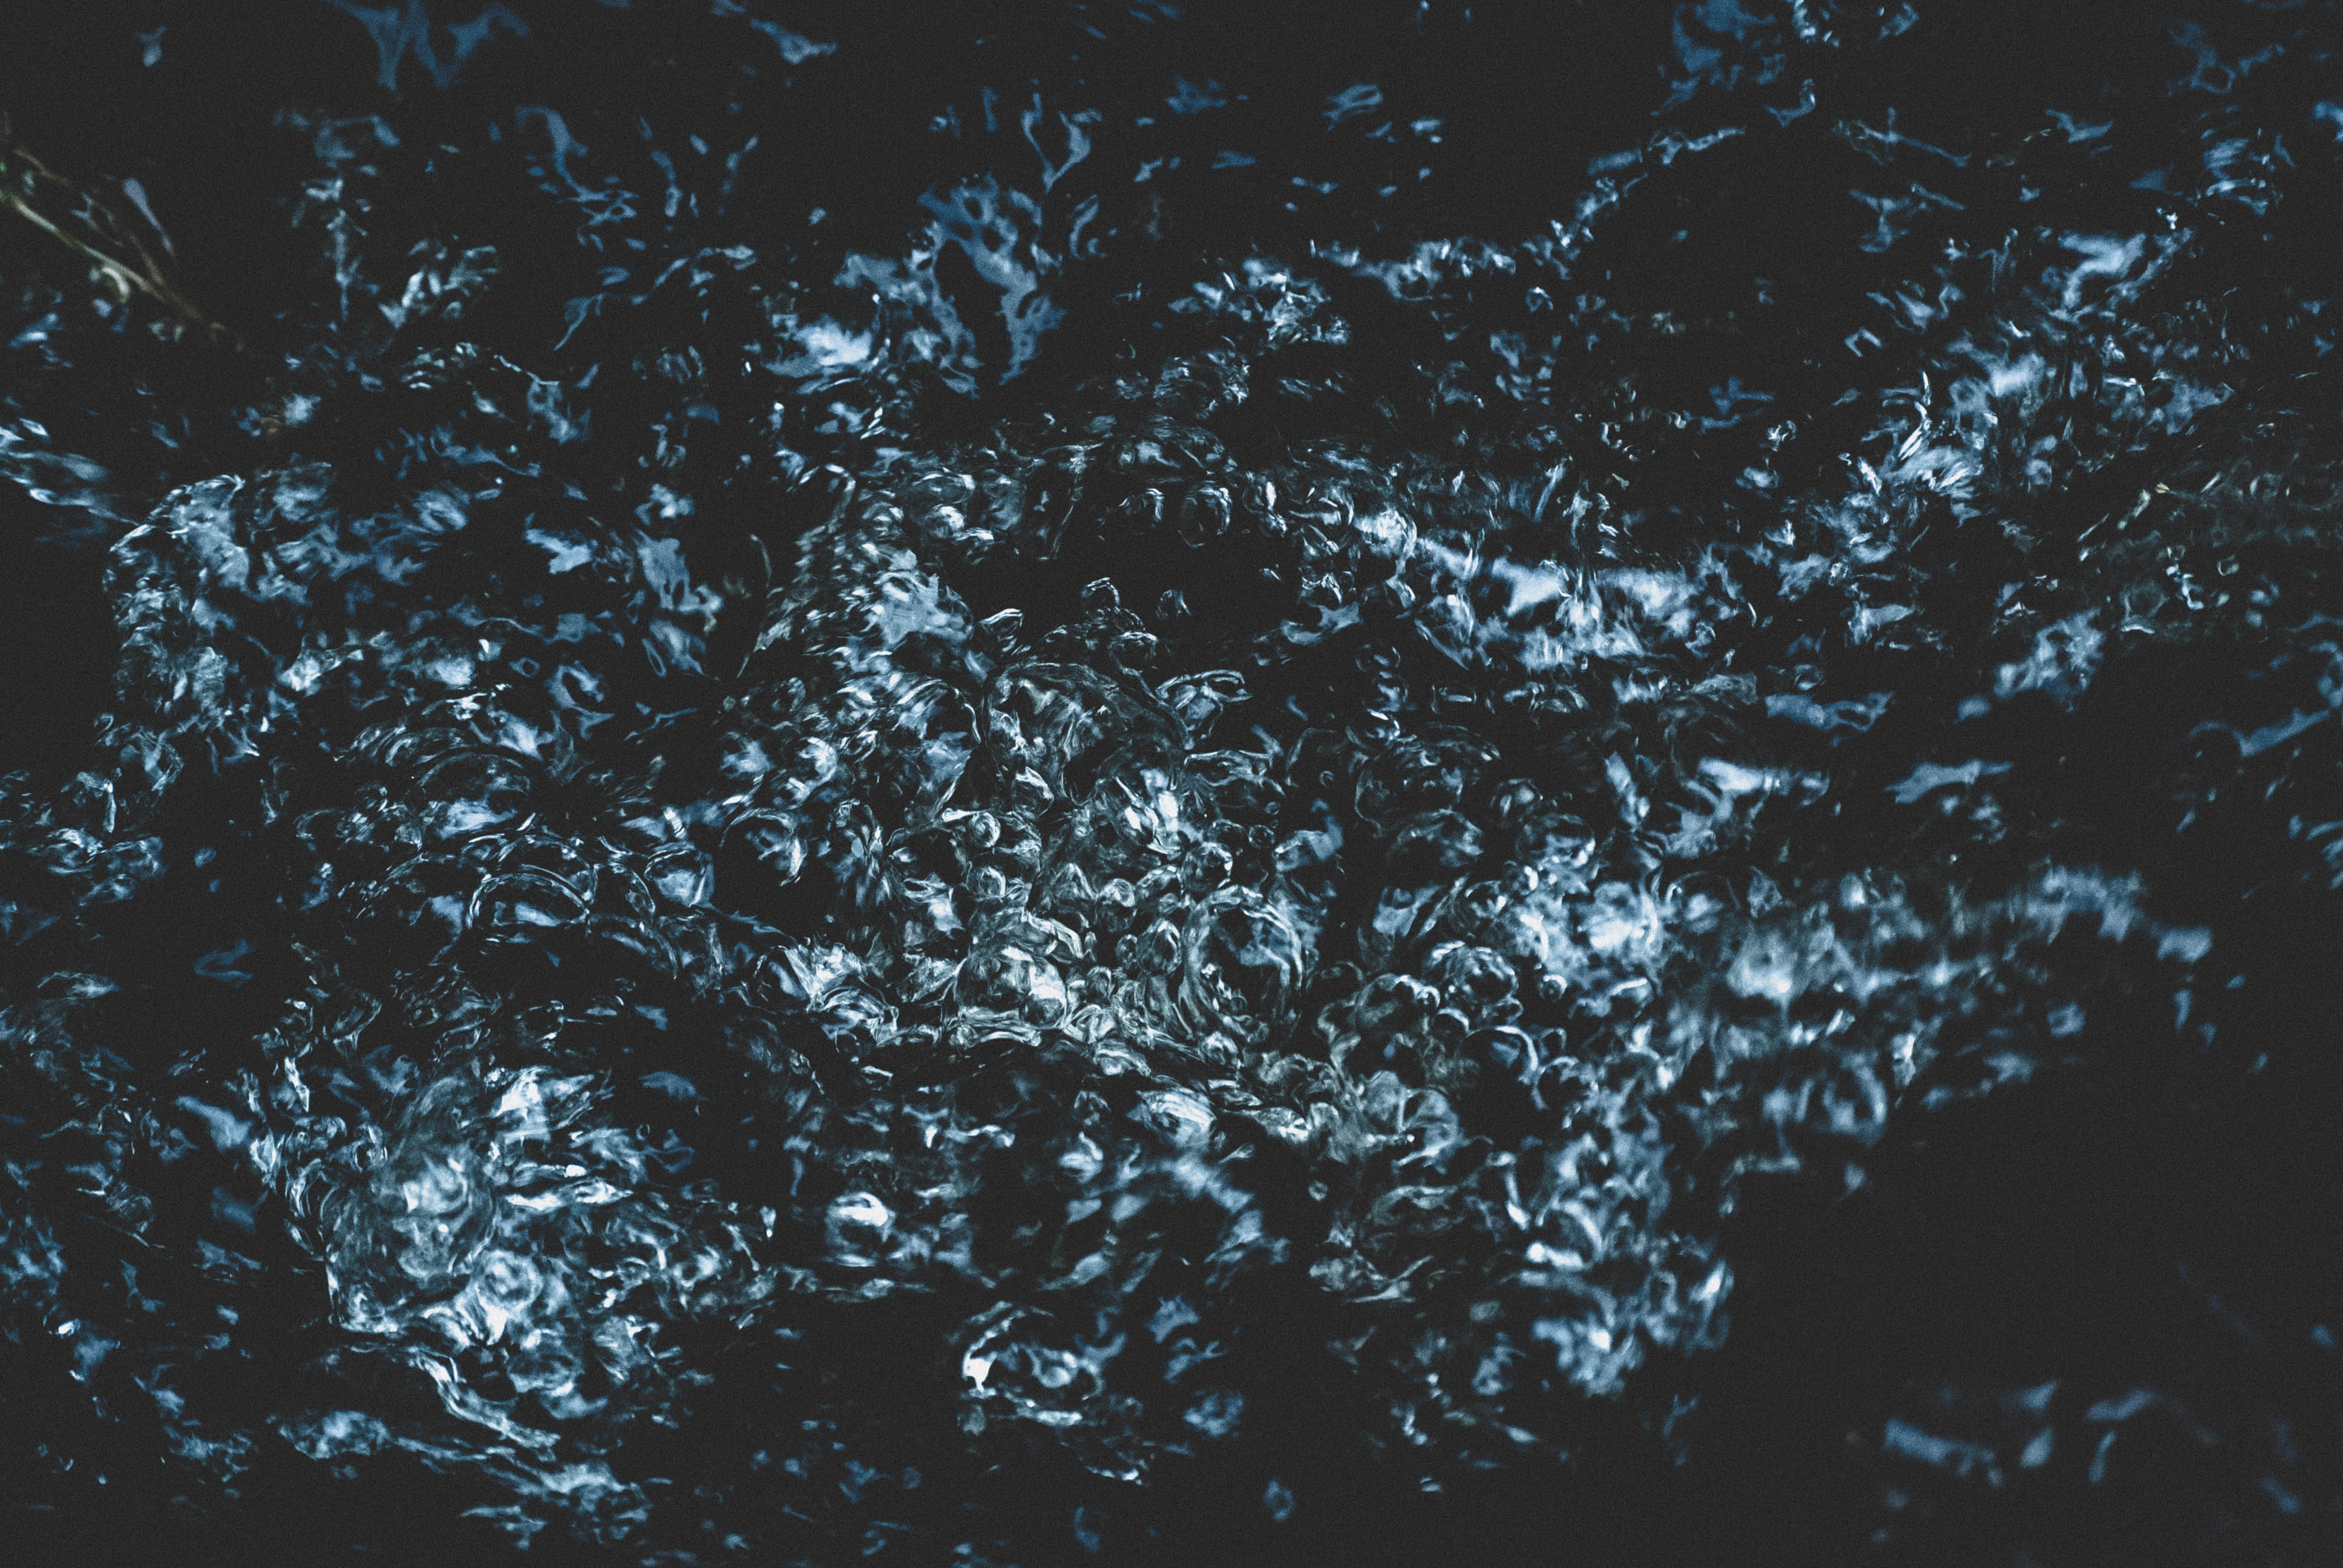
tree, branch, black and white, sky, night, sunlight, texture, leaf, frost, weather, darkness, computer wallpaper